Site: brandenburg
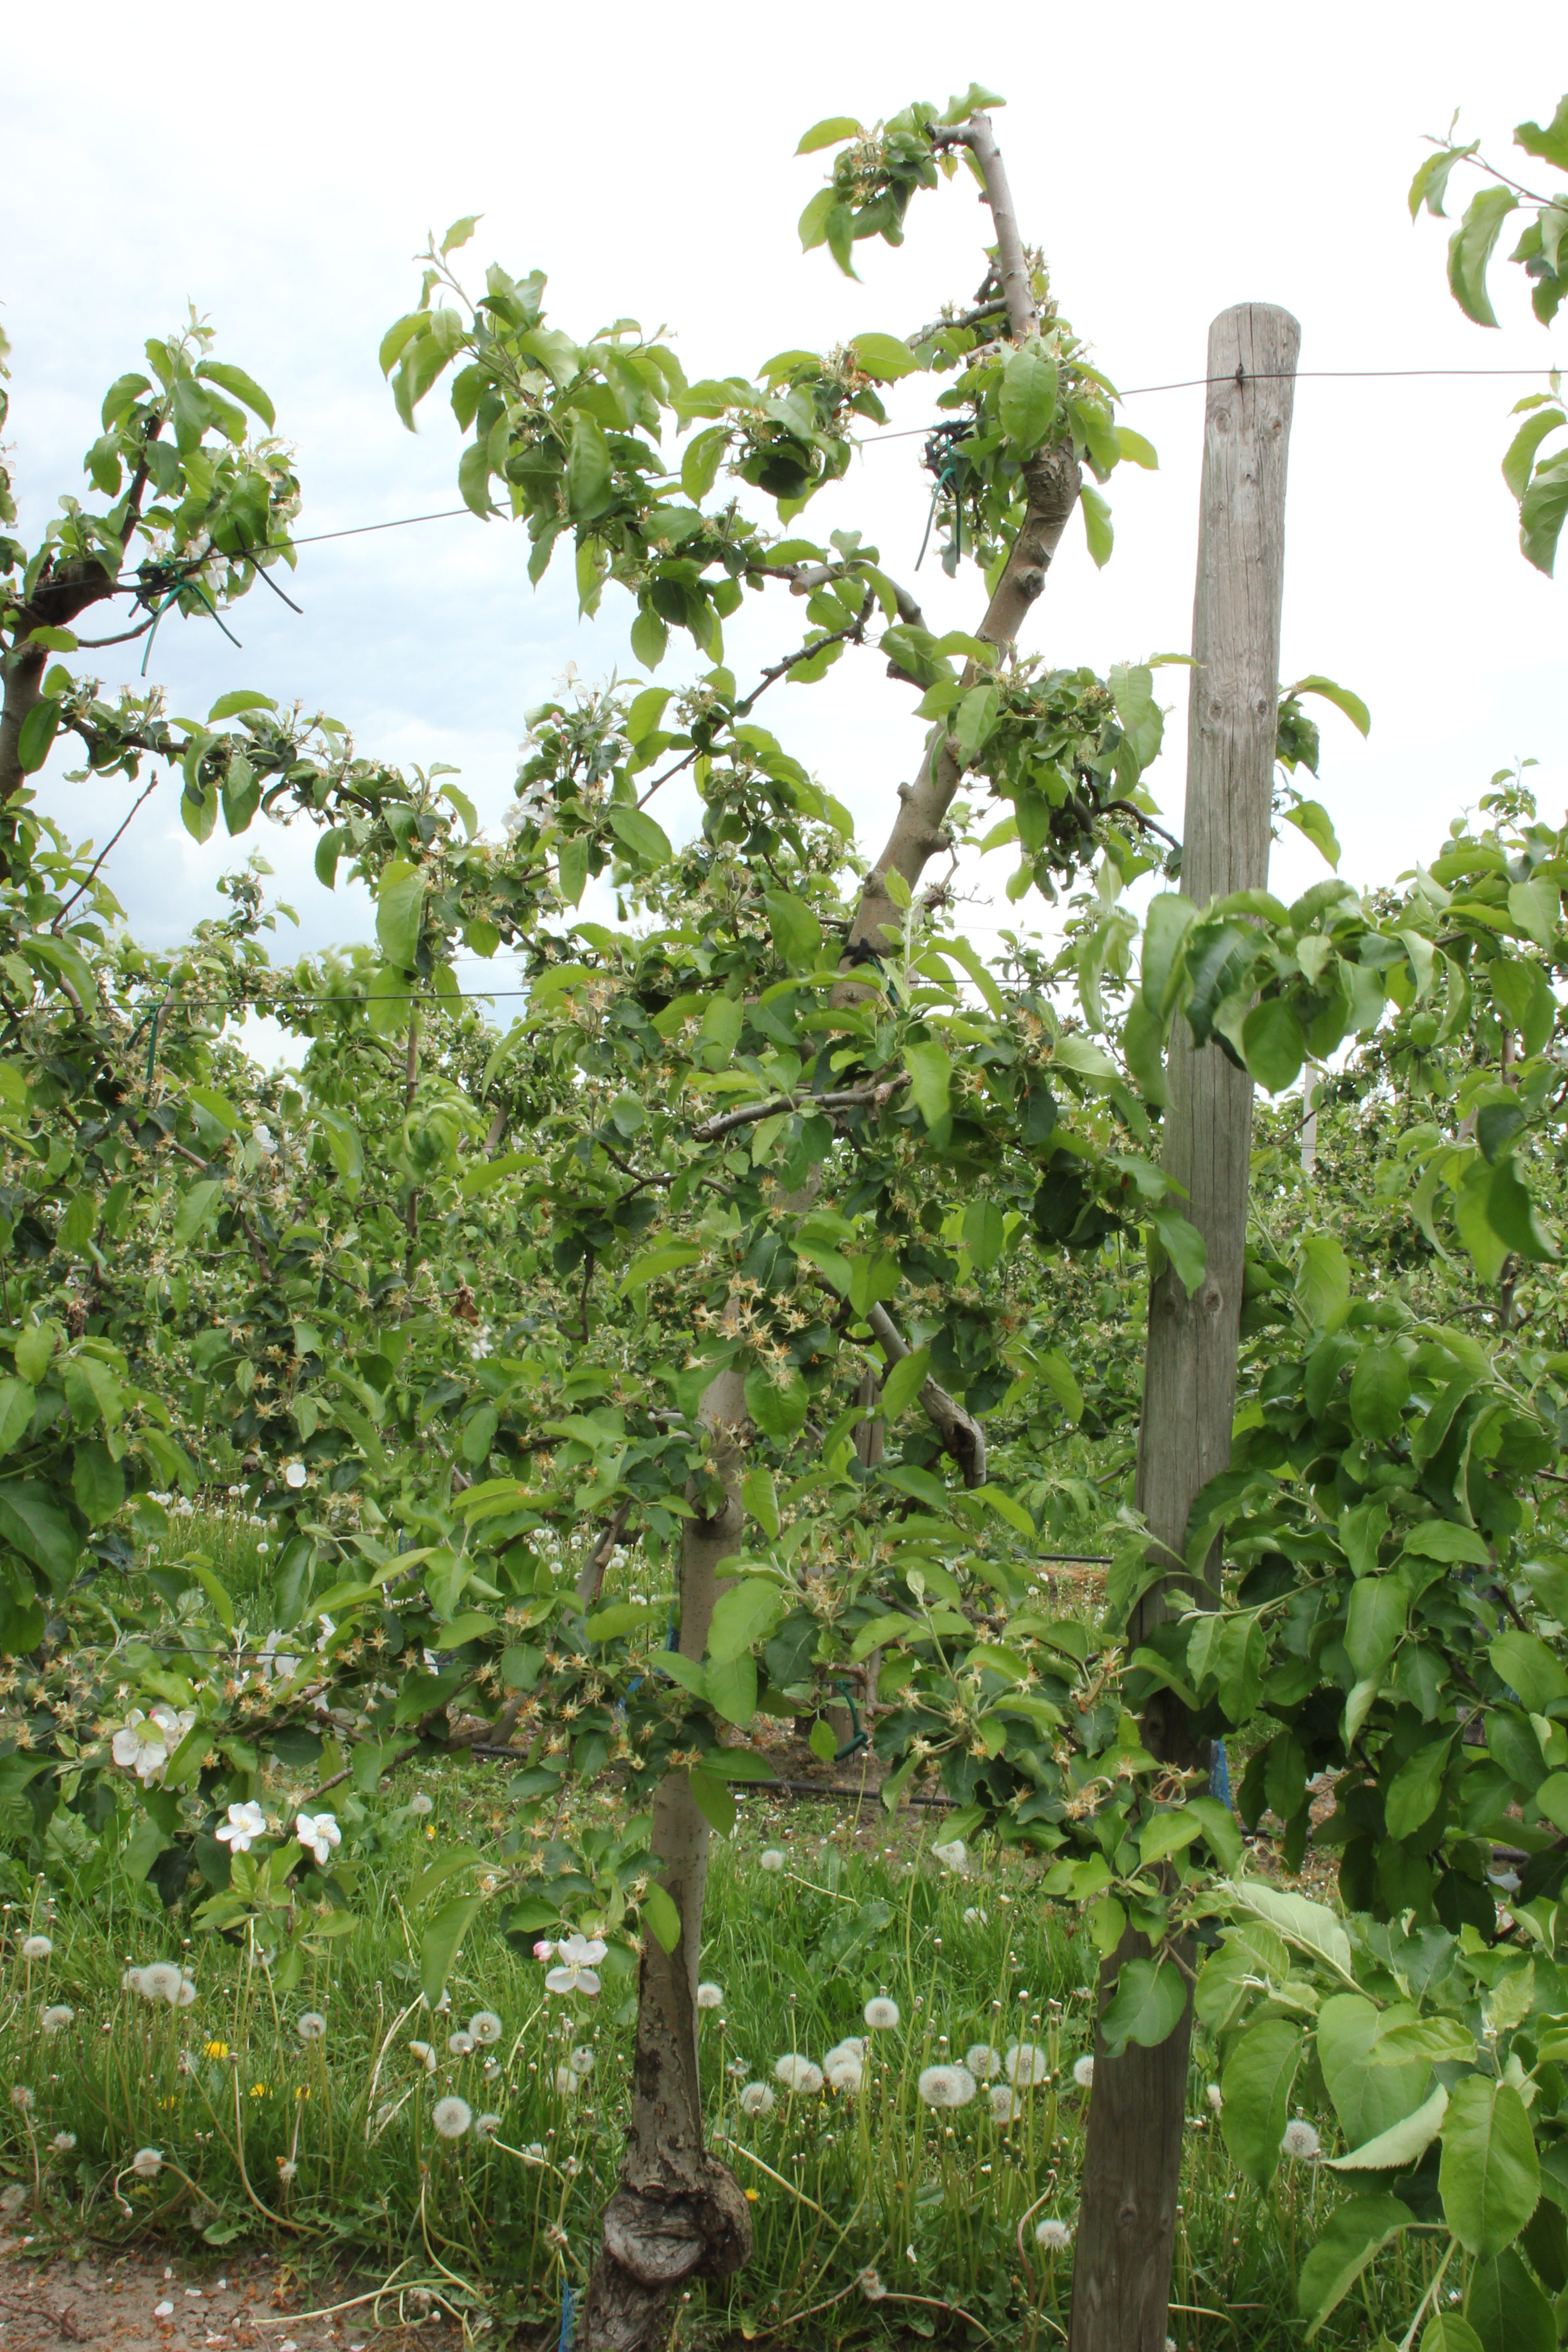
Growth stage (BBCH 67): Flowering